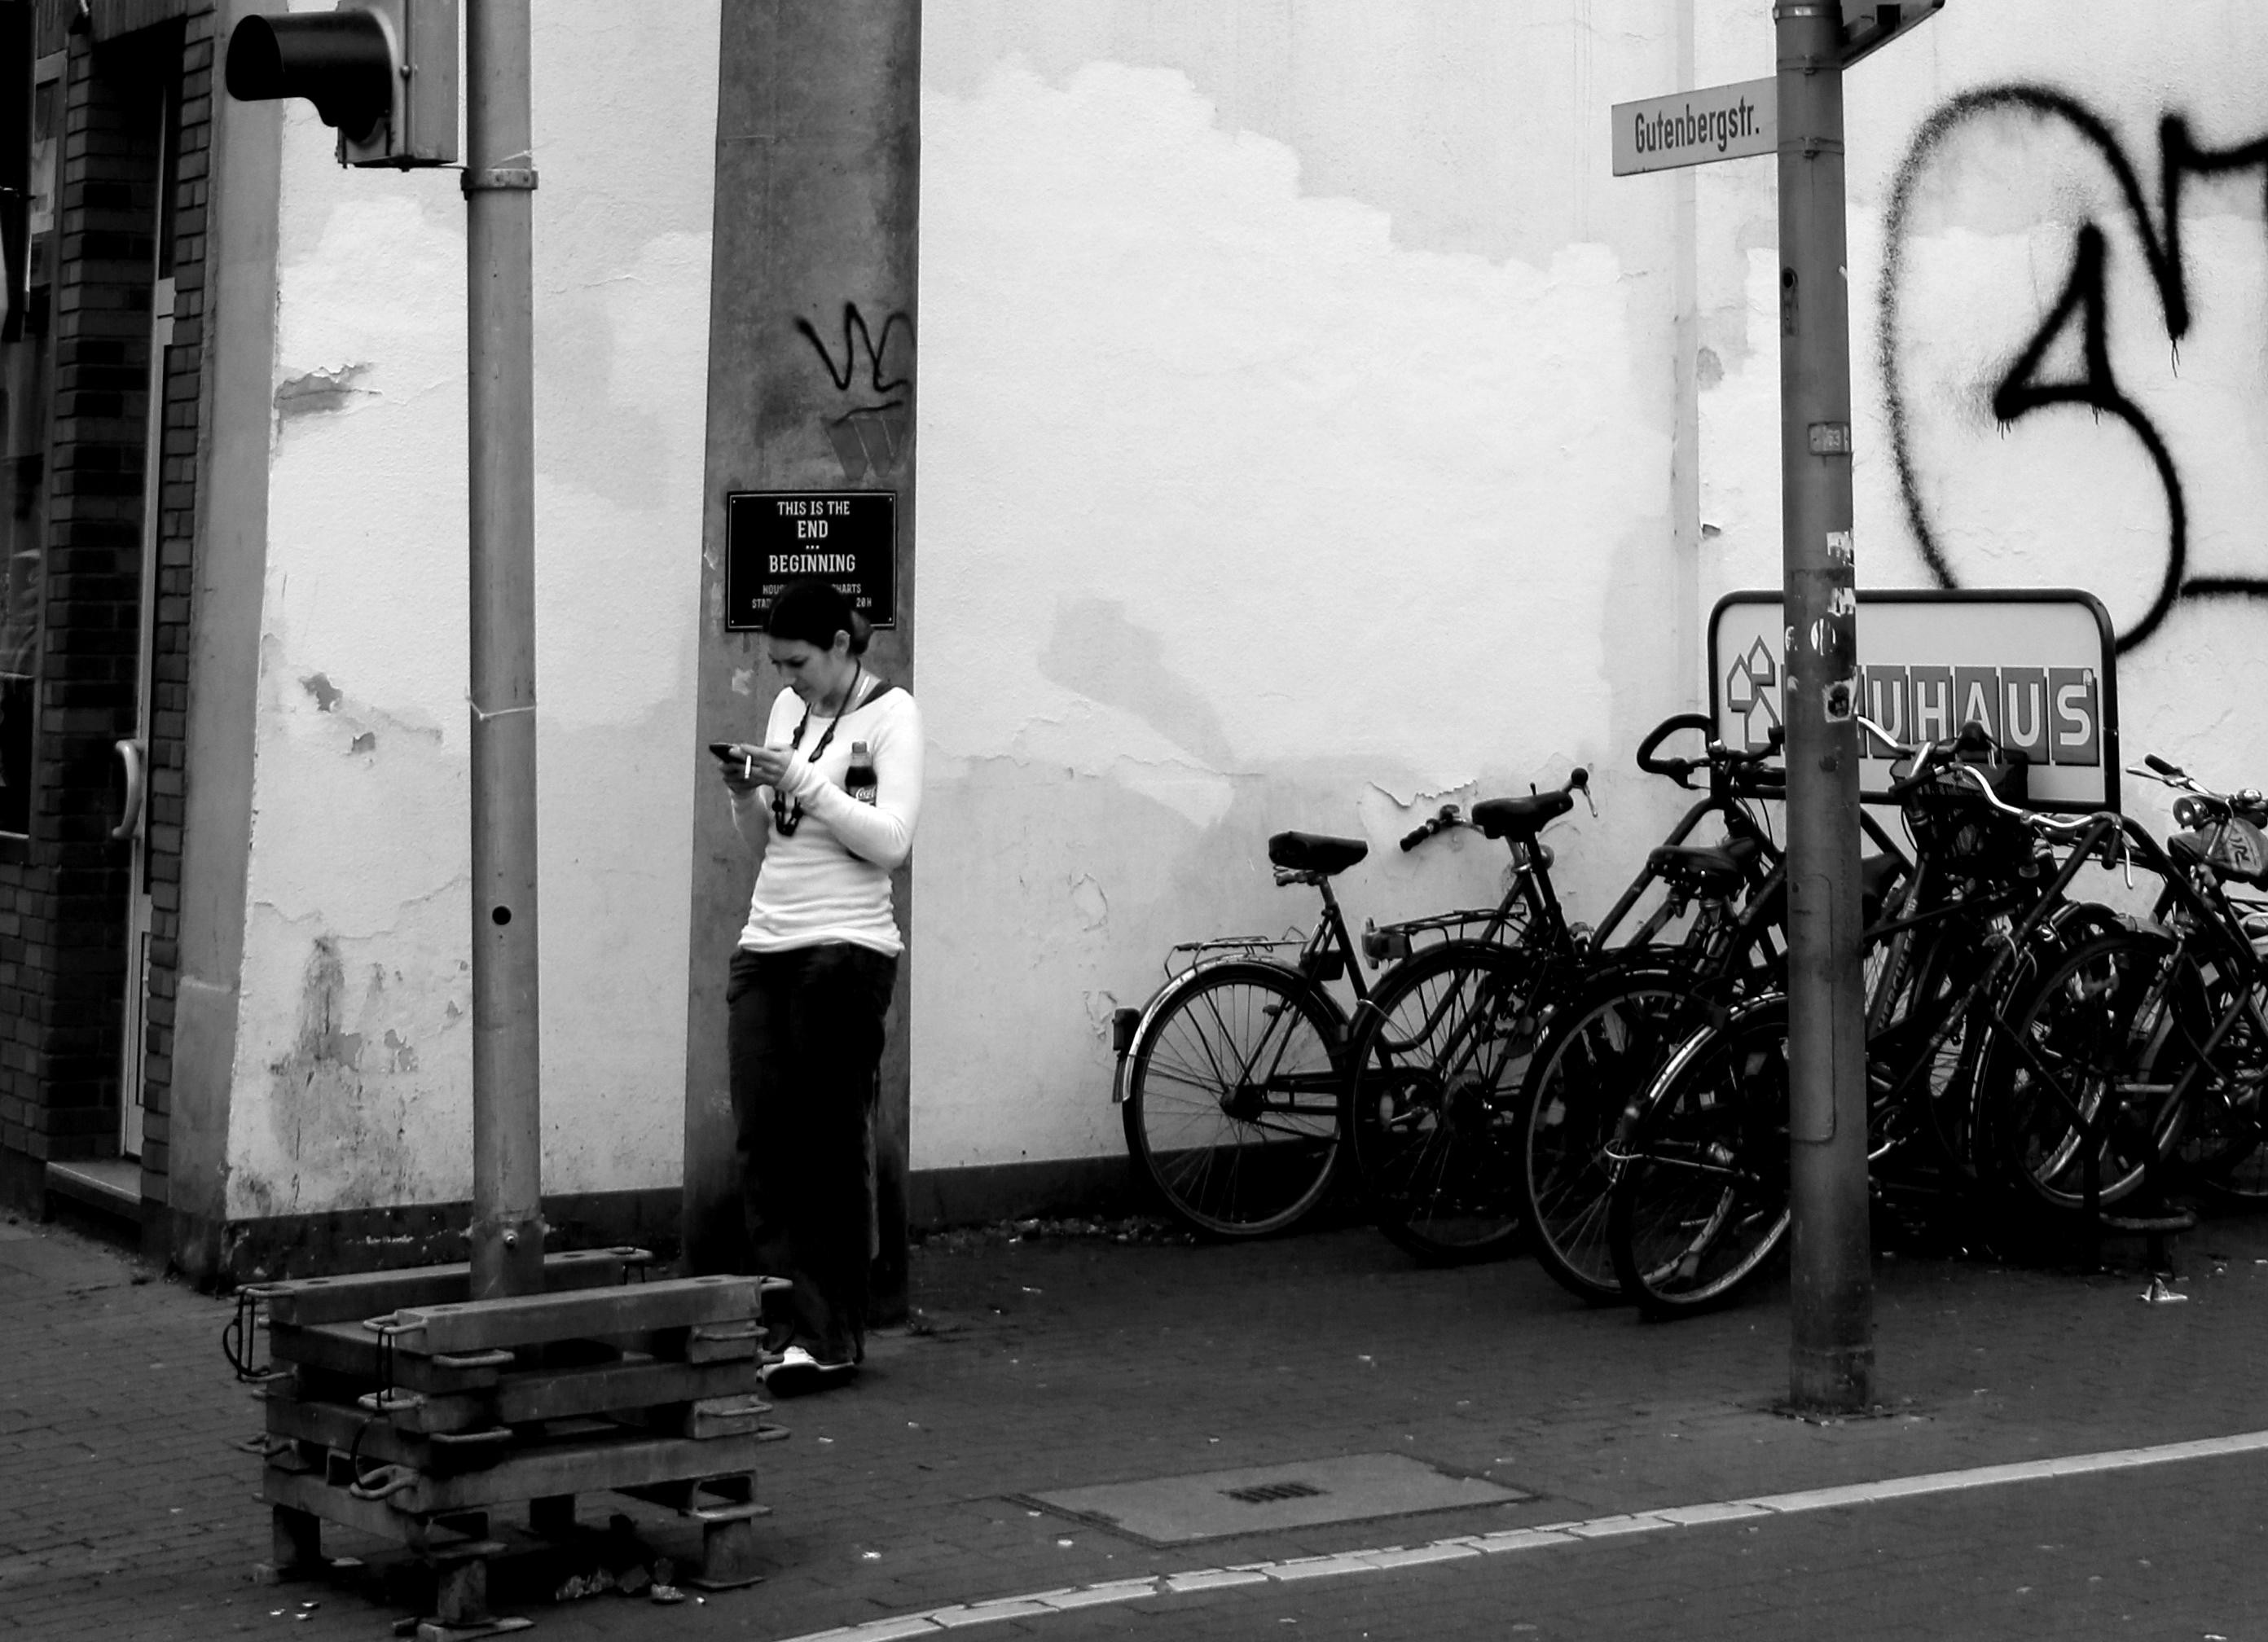
black and white, road, white, street, photography, alley, bicycle, vehicle, black, monochrome, sports equipment, bw, blackandwhite, blackwhite, art, infrastructure, photograph, snapshot, germany, alemania, allemagne, cologne, koln, sw, schwarzweiss, schwarzweis, shape, germania, schwarzweissfotografie, schwarzweisfotografie, urban area, monochrome photography